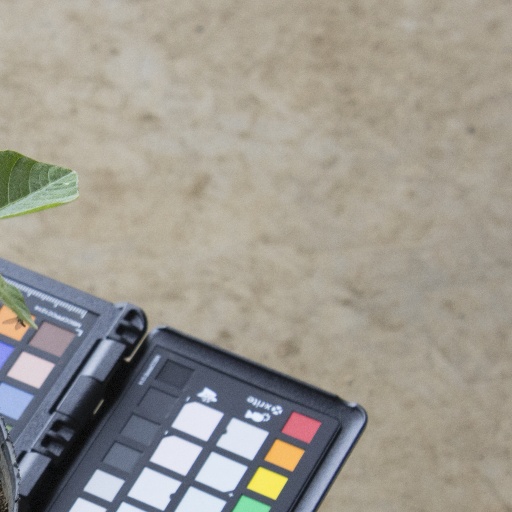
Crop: soybean